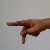
The image shows a hand gesture representing the letter 'P' in Indian Sign Language.